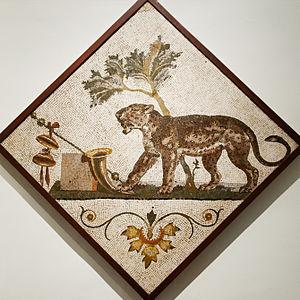
Panthère et symboles dionysiaques, mosaïque romaine. Italiano: Pantera con simboli dionisiaci, mosaico romano.